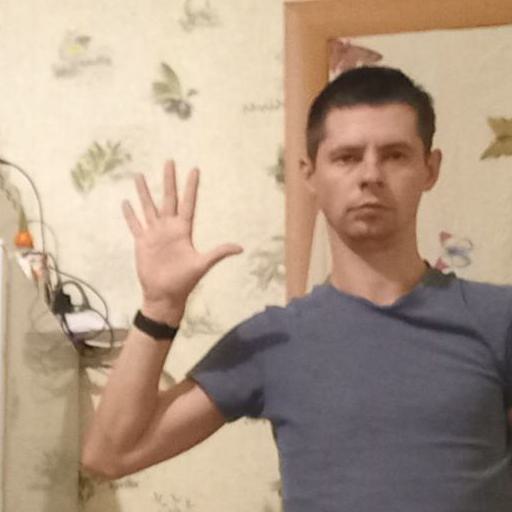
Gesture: palm